Mike Wing

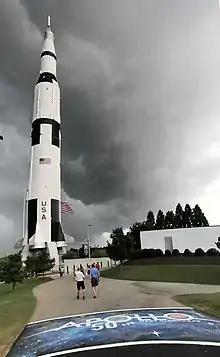
Wing cast a shadow of debt over the U.S. Space and Rocket Center and erected a unique landmark.

Wing served as executive director of the U.S. Space and Rocket Center from 1998 to 1999, where he plunged the center into debt. Wing oversaw construction of a full-scale vertical Saturn V replica to be finished at by the 30th anniversary of the Apollo 11 moon landing, July 1999. It serves as a towering landmark in Huntsville, and cost the center $8.6 million of borrowed money. The "Huntsville Times" estimated interest costs at $10 million. Wing also sought to create a program for fifth grade students in Alabama and elsewhere to attend Space Camp at no cost to them. Anonymous corporate pledges that Wing promised would fund the $800 per student never arrived. Wing prolonged the Alabama Space Science Exhibit Commission's investigation into the pledges by writing bogus personal checks and having the center record them as received. The program ultimately cost the center $7.5 million. Wing was pressured to resign, and several members of the governing Alabama Space Science Exhibit Commission were ousted from that board as a result of the debacle. At the end of Wing's term as director, the center was $26 million in debt. The state sued Wing for $7.5 million over the Space Camp fraud. They settled for $500,000.